Sayyid Ahmedullah Qadri

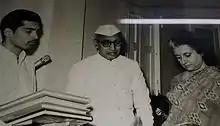
Padamshri Sayyid AhmedUllah Qadri (M.L.C) With then Prime Minister Indira Gandhi.

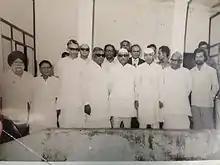
Qadri, With then Chief Minister of U.P Hemvati Nandan Bahuguna and other Notables

Qadri was born in Hyderabad State on 9 August 1909 to Shamsullah Qadri and Mahboob Begum Qadri in an academic family that was well known in literary circles. He was the eldest son. He had two younger brothers Imdadullah Qadri and Saadullah Qadri. His father was an author. and was the First Researcher of Deccaniyat